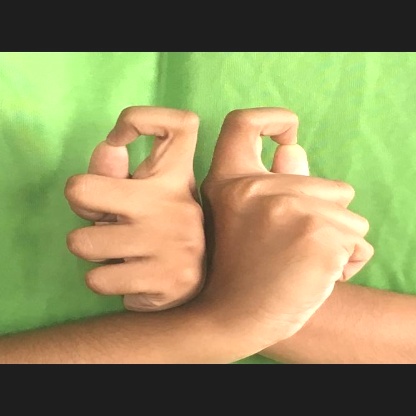
Mudra: Berunda